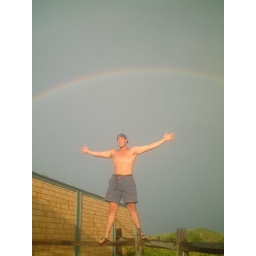
Matt takes his shirt off to soak in a glorious day at the beach